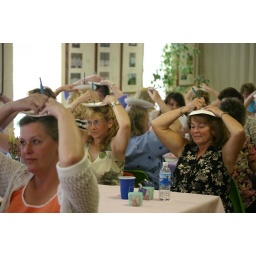
Shower Games. &amp;quot;Draw a baby on the paper plate over your head&amp;quot;